Zona Gale

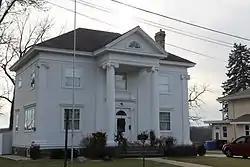
Zona Gale House, which she built for her parents in Portage, is listed on the National Register of Historic Places.

She was a suffragist, an activist, and a liberal Democrat, who supported the La Follettes, including Robert Sr. and his two sons Robert Jr. and Philip. She spoke for them at events and on the radio when they were campaigning for office.